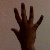
The image shows a hand gesture representing the number 5 in Indian Sign Language.